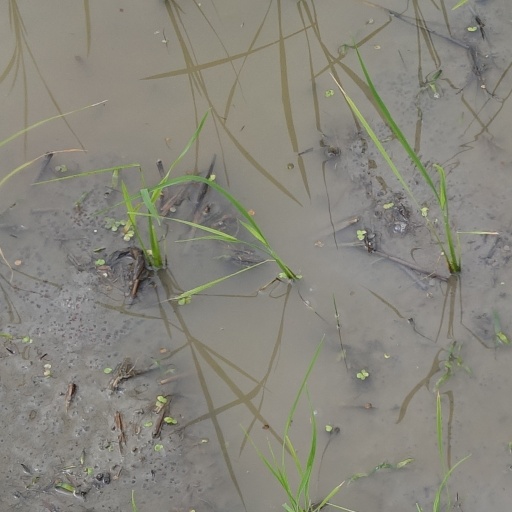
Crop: rice